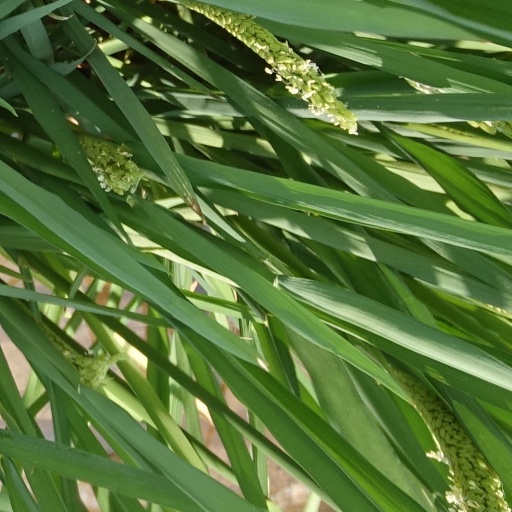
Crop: rice